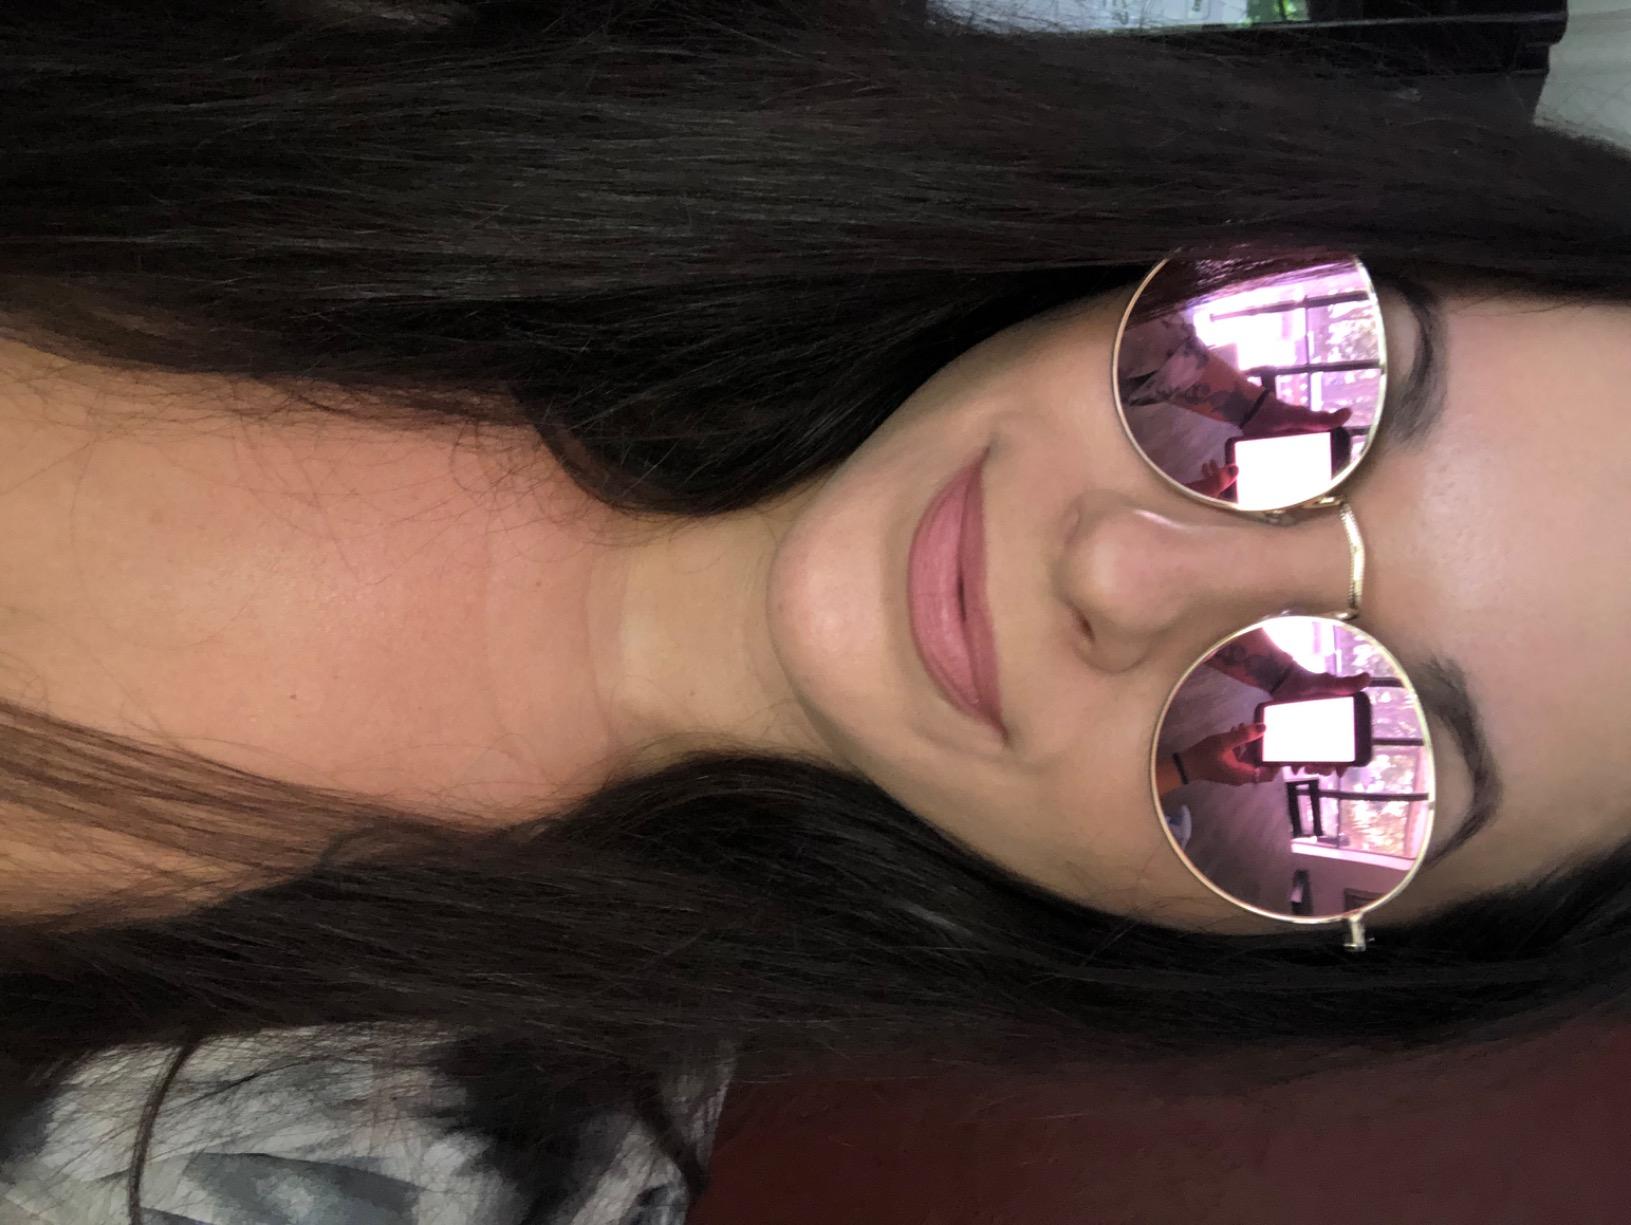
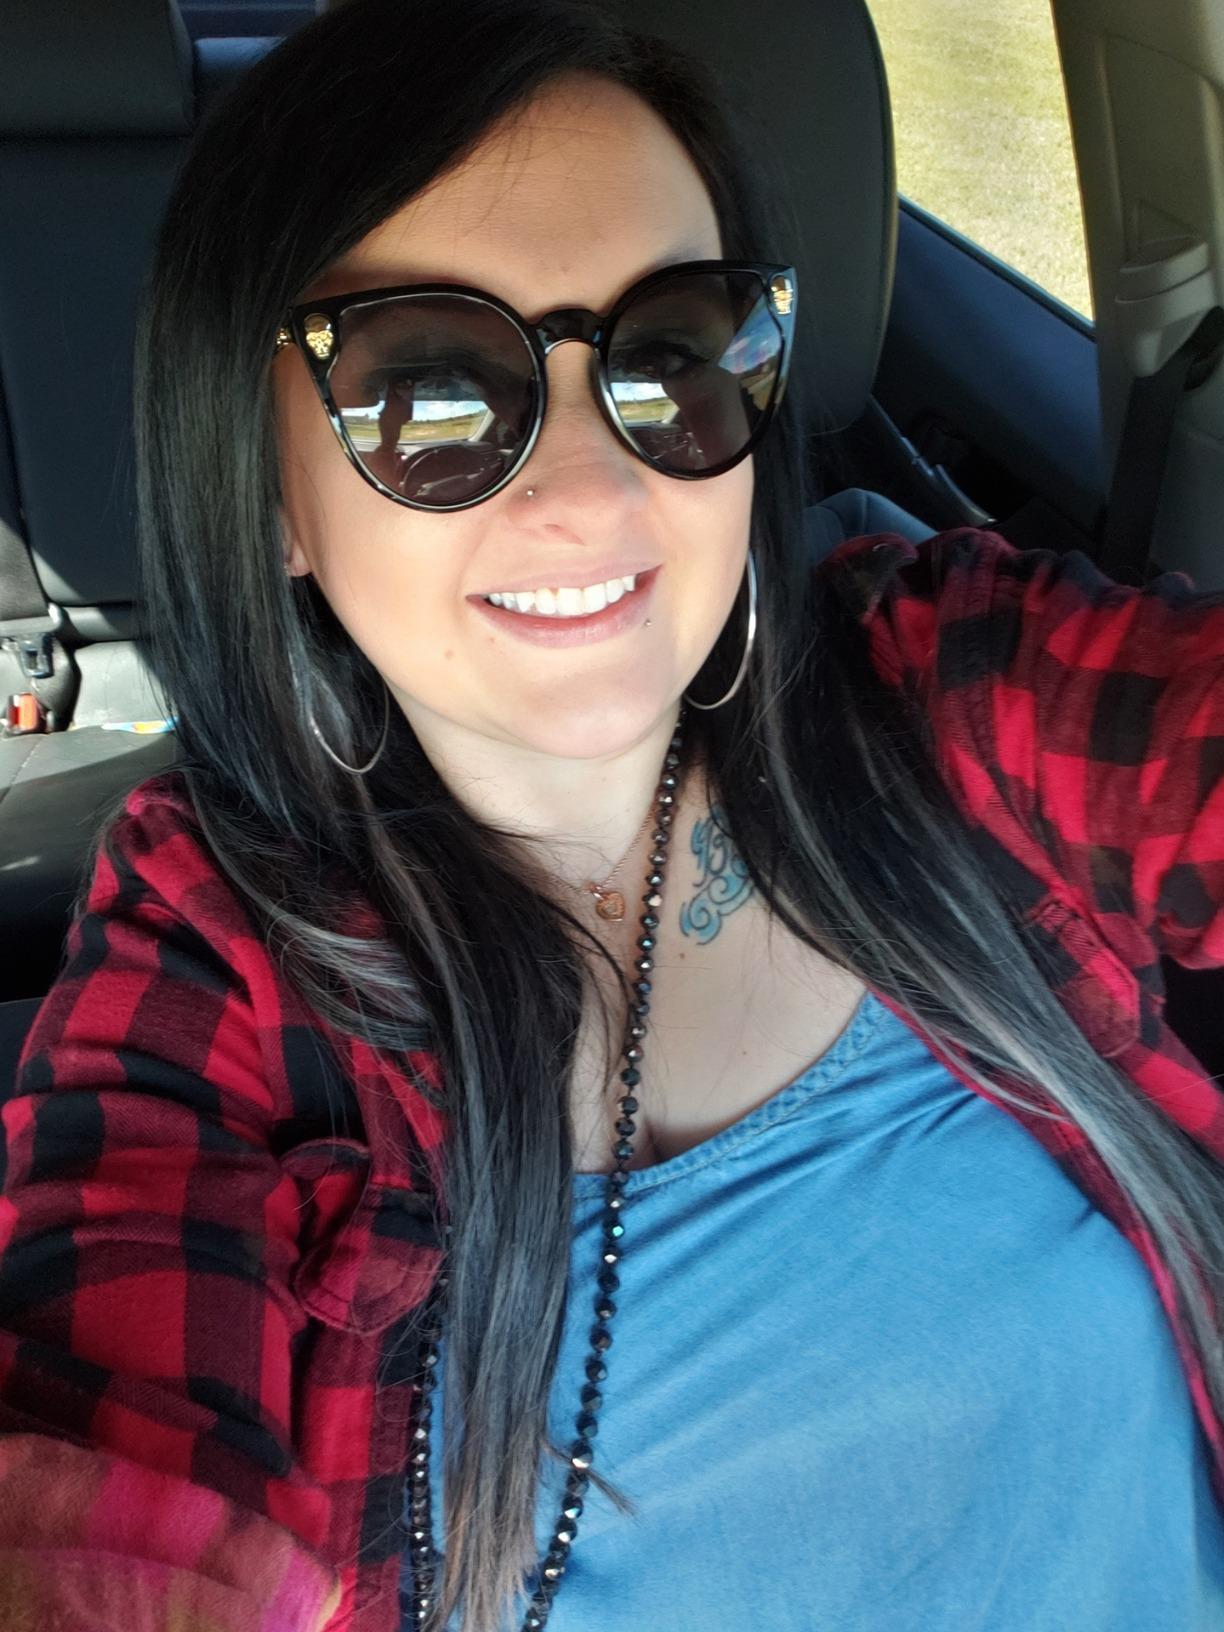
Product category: accessories_sunglasses
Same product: no